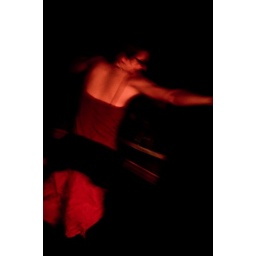
girl dancing in red dress